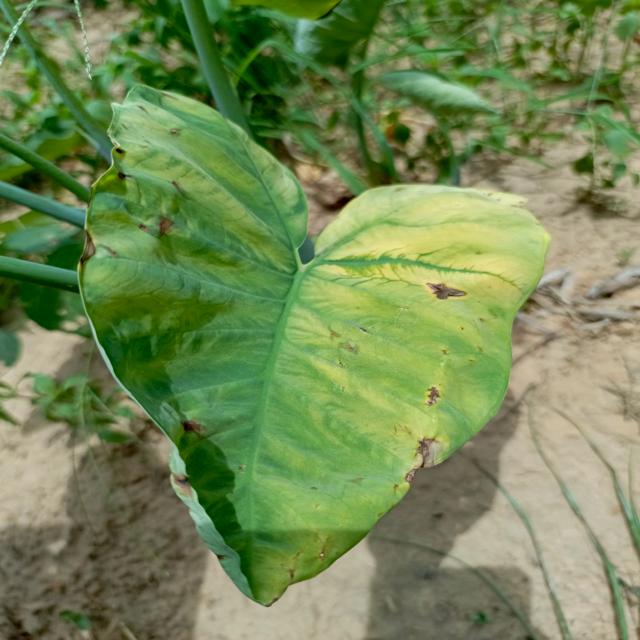
Label: Early_Blight